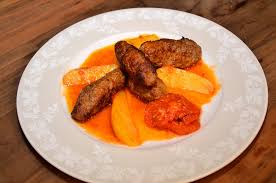
Yemek: izmir_kofte